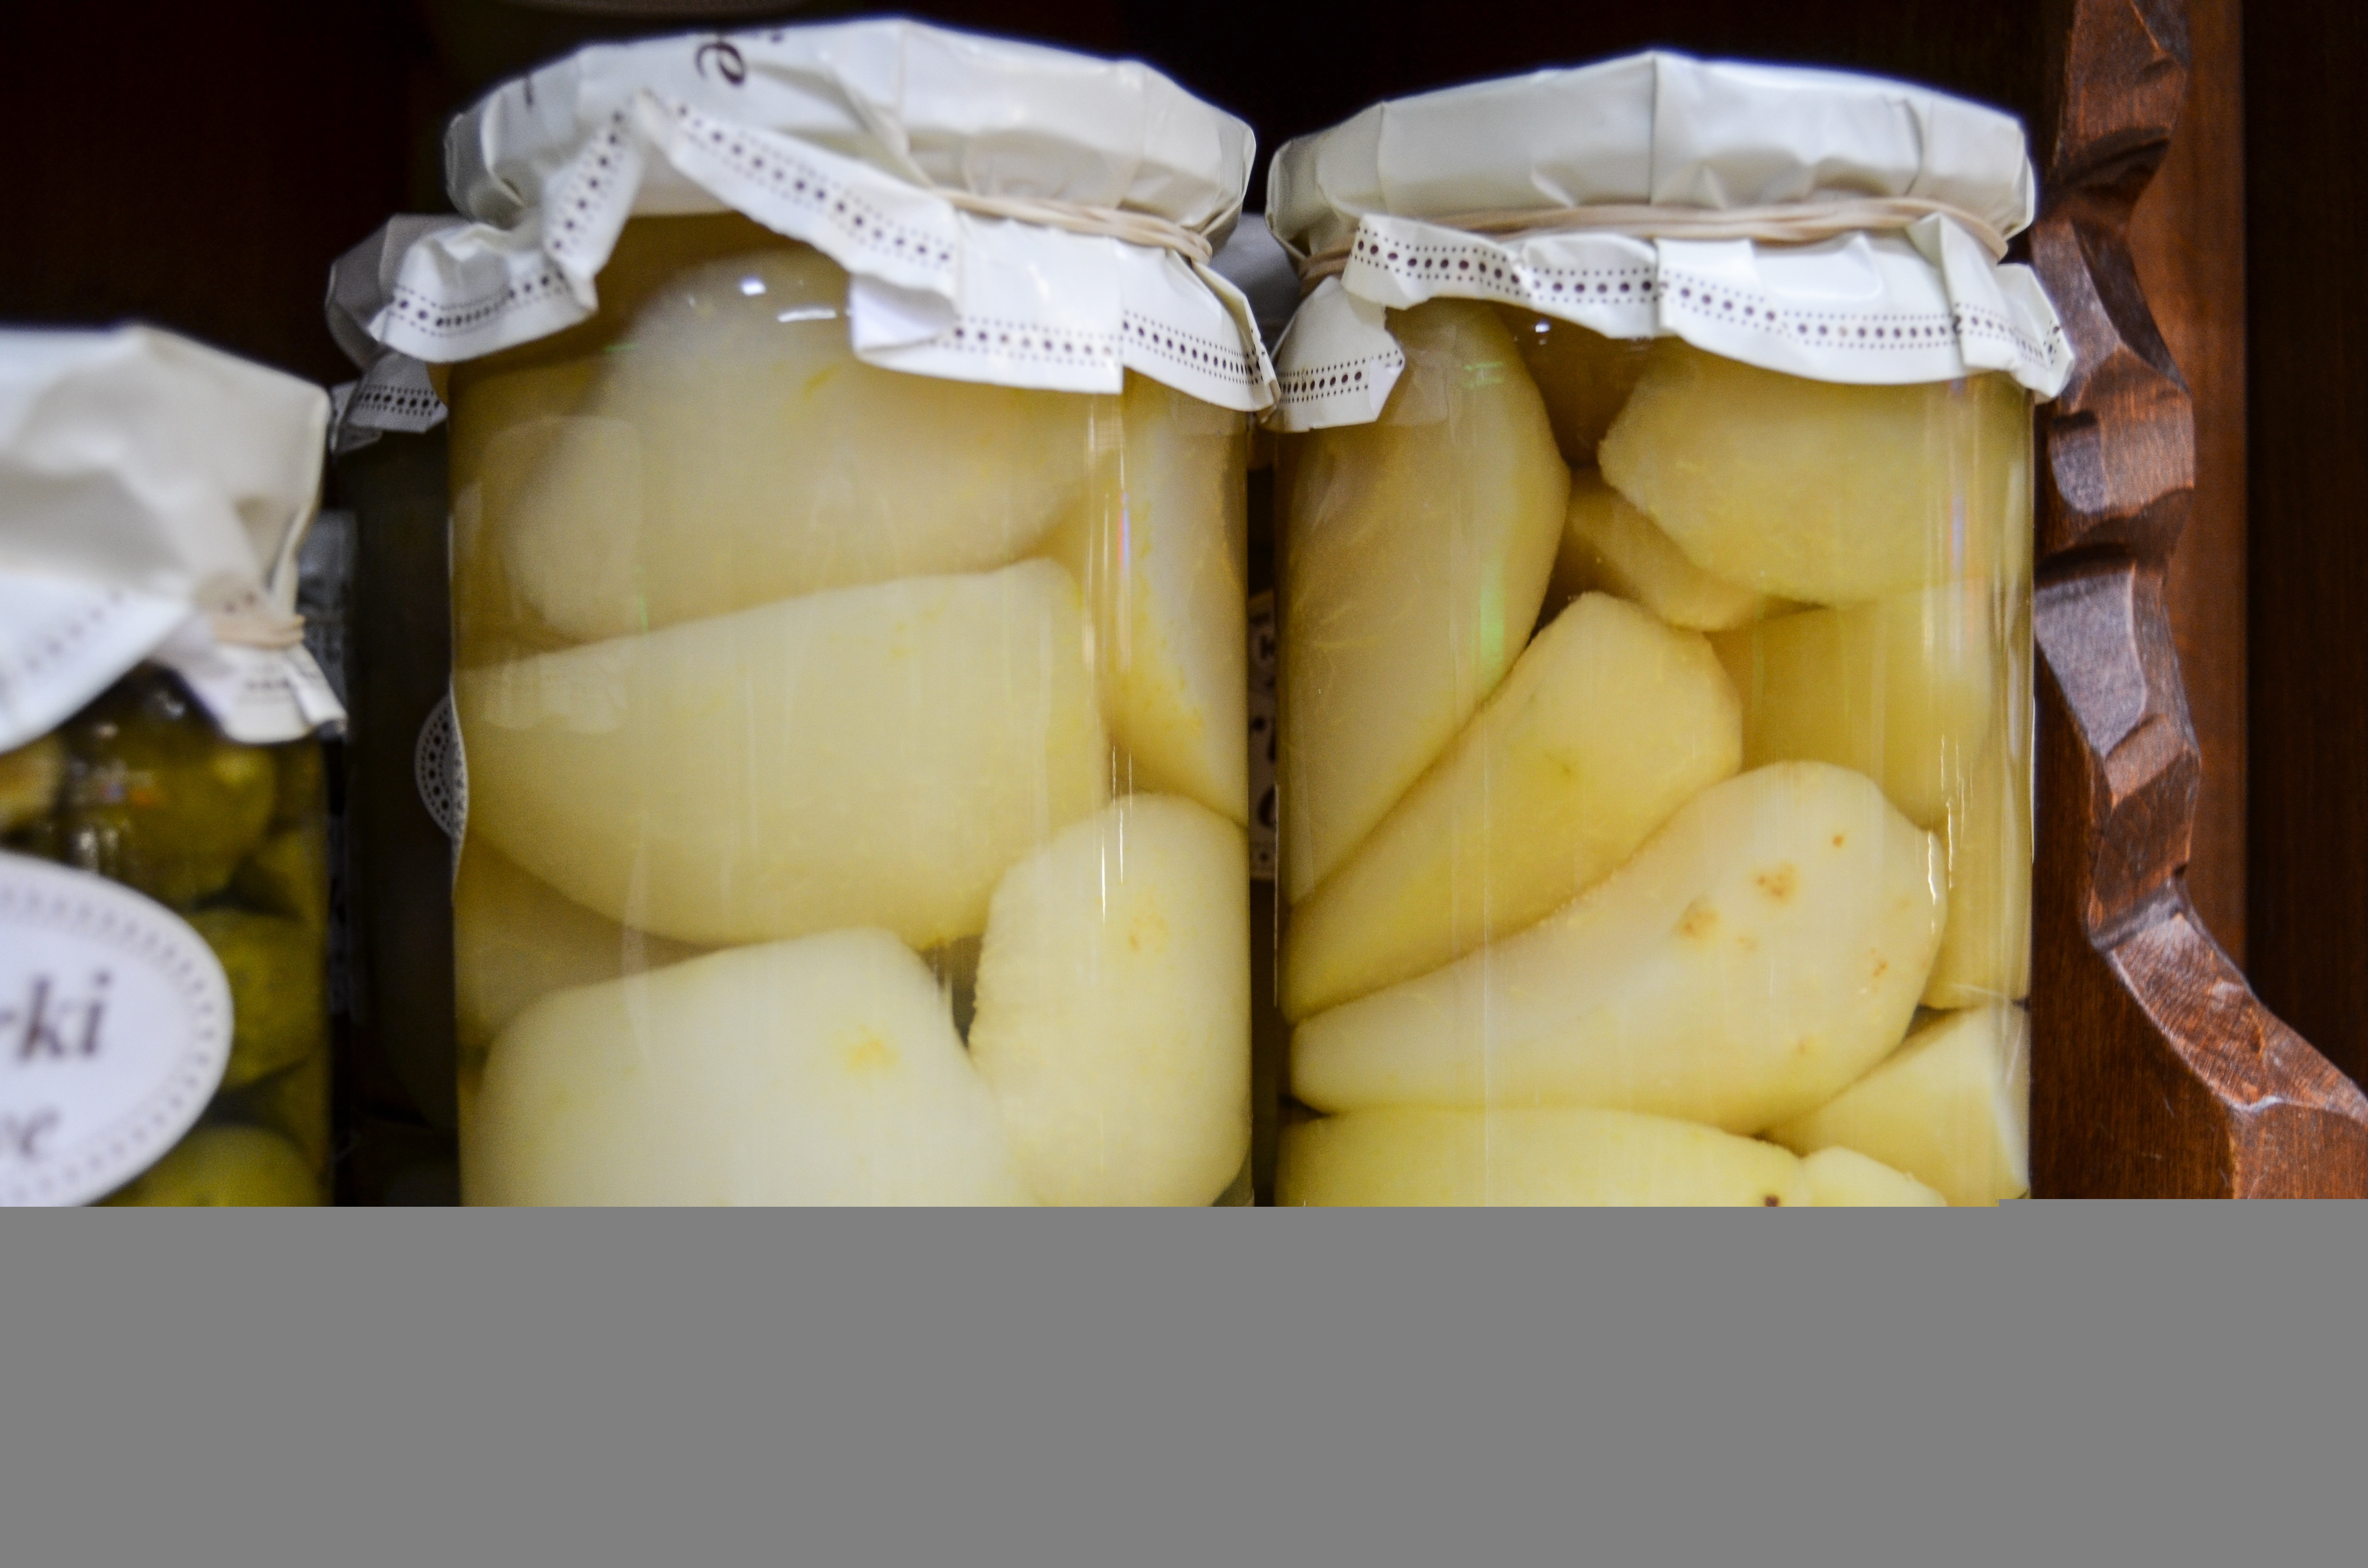
plant, fruit, food, produce, vegetable, lighting, eco, jam, eating, jars, natural food, preparations, flowering plant, land plant, food preservation